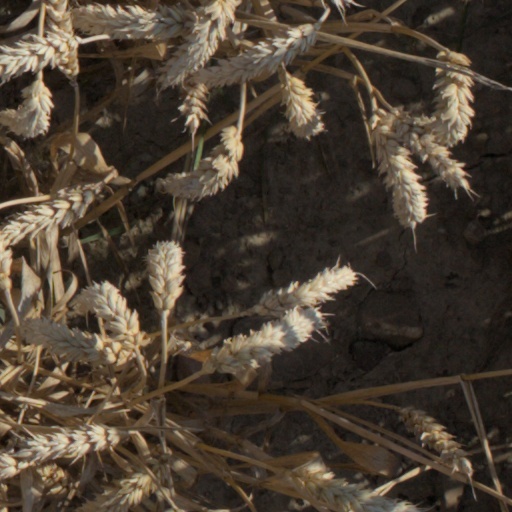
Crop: wheat